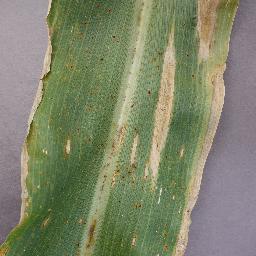
Label: Corn___Northern_Leaf_Blight